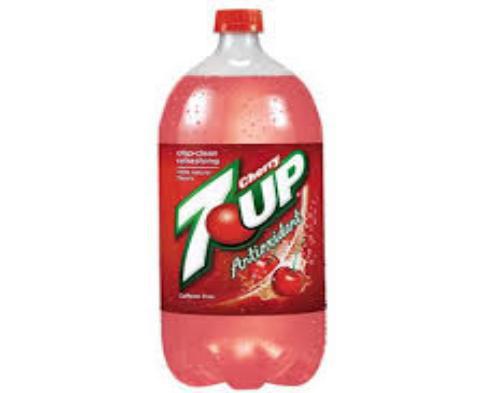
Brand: Cherry 7Up
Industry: Food